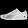
Label: Sneaker